Last Rights (album)

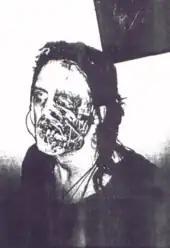
A shot from the "Last Rights" backing footage showing Nivek Ogre in makeup

In May 1992, Skinny Puppy embarked on a North American tour with Godflesh and Thought Industry as opening acts. The stage show for "Last Rights" was less overtly violent and grotesque than on previous Skinny Puppy tours, focusing instead on coming to terms with negative emotions. During 1990's "Too Dark Park" tour, the band played clips from "the Guinea Pig" series of Japanese horror films and were surprised by the audience reactions; apparently, many perceived the gruesome images as real. Ogre, dismayed by fans who enjoyed the explicit gore for the wrong reasons, wanted to shift the band's live tone to something more conceptual and introspective. He considered the "Last Rights" tour as a maturation, and thought of those 1992 performances as dark inward looks. Tim Gore, the band's manager and assistant in designing the "Too Dark Park" shows, helped Ogre come up with the more nuanced set of theatrics, resulting in Skinny Puppy's most ambitious and prop-heavy tour.